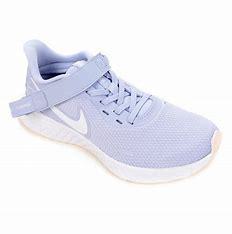
Brand: Nike
Model: Revolution 5 Flyease